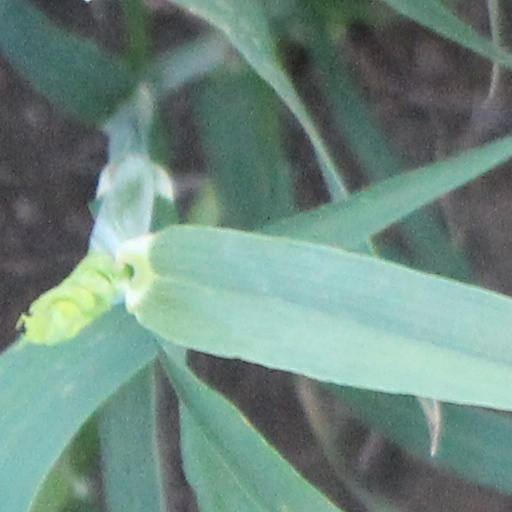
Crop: wheat